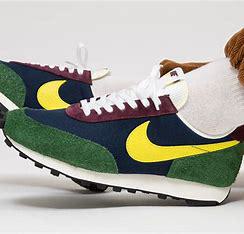
Brand: Nike
Model: Daybreak